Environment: lab
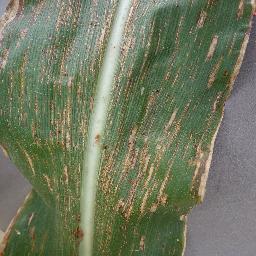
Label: gray_leaf_spot